Mari El

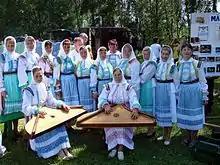
The Hill Mari, who primarily live in the Gornomariyskiy, Kilemarsky & Yurino Districts of the republic.

Though the Mari people have lived in the area for millennia, they did not have a designated territory before the Russian Revolution of 1917. According to the 2021 Census, only 58.2% of the Mari within Russia live in the Mari El Republic, while 20.1% live in the Republic of Bashkortostan (consisting of the Eastern Mari, who fled to Bashkorostan to escape religious persecution). During the last Soviet Census (1989), 4% of the Mari of the Soviet Union lived outside of Russia.